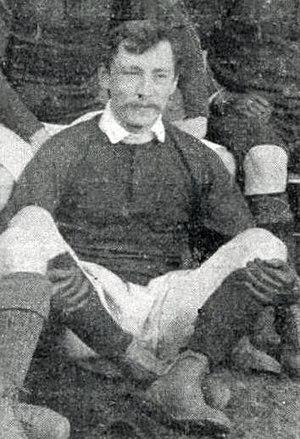
Edmond Mamelle, ingénieur agronome, en 1899 (Stade français). Son père également prénommé Edmond, décédé en 1926, fut Président du Stade français de la fin des années 1890 à 1914 (au moins). Edmond fils fut Champion de France de rugby à XV en 1894, 1895, 1897, 1898, et 1901, ainsi que vice-champion en 1899.
Le championnat de France de rugby à XV de première série 1900-1901 est remporté par le Stade français qui bat le SBUC en finale.